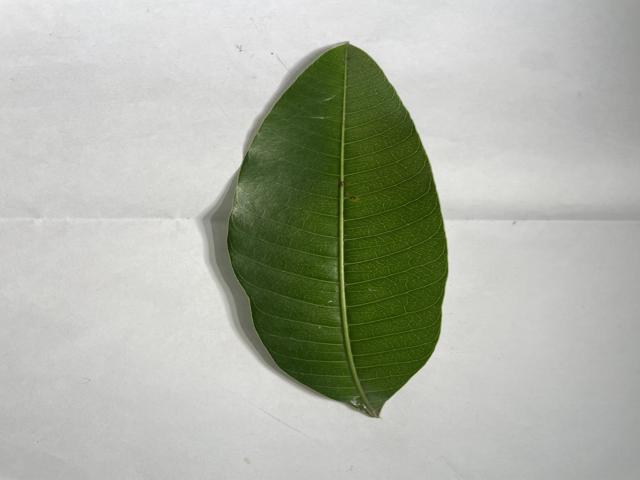
Mango leaf variety: Fazli